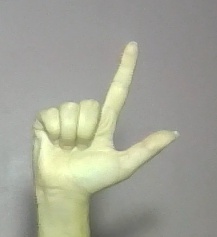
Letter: laam